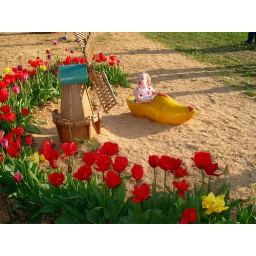
Kelsey in wooden shoe with tulips